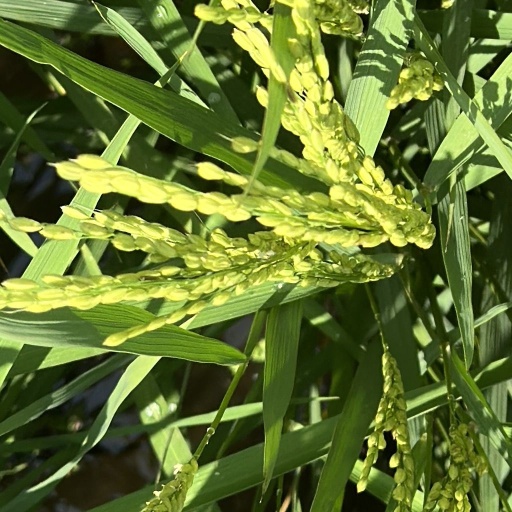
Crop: rice